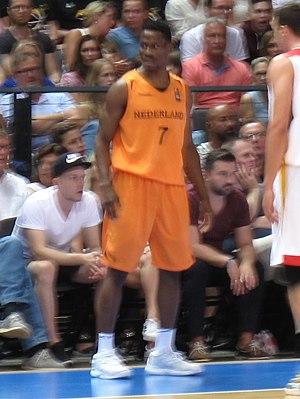
Charlon Kloof, né le 20 mars 1990, à Paramaribo, au Suriname, est un joueur néerlandais de basket-ball. Il évolue au poste de meneur.